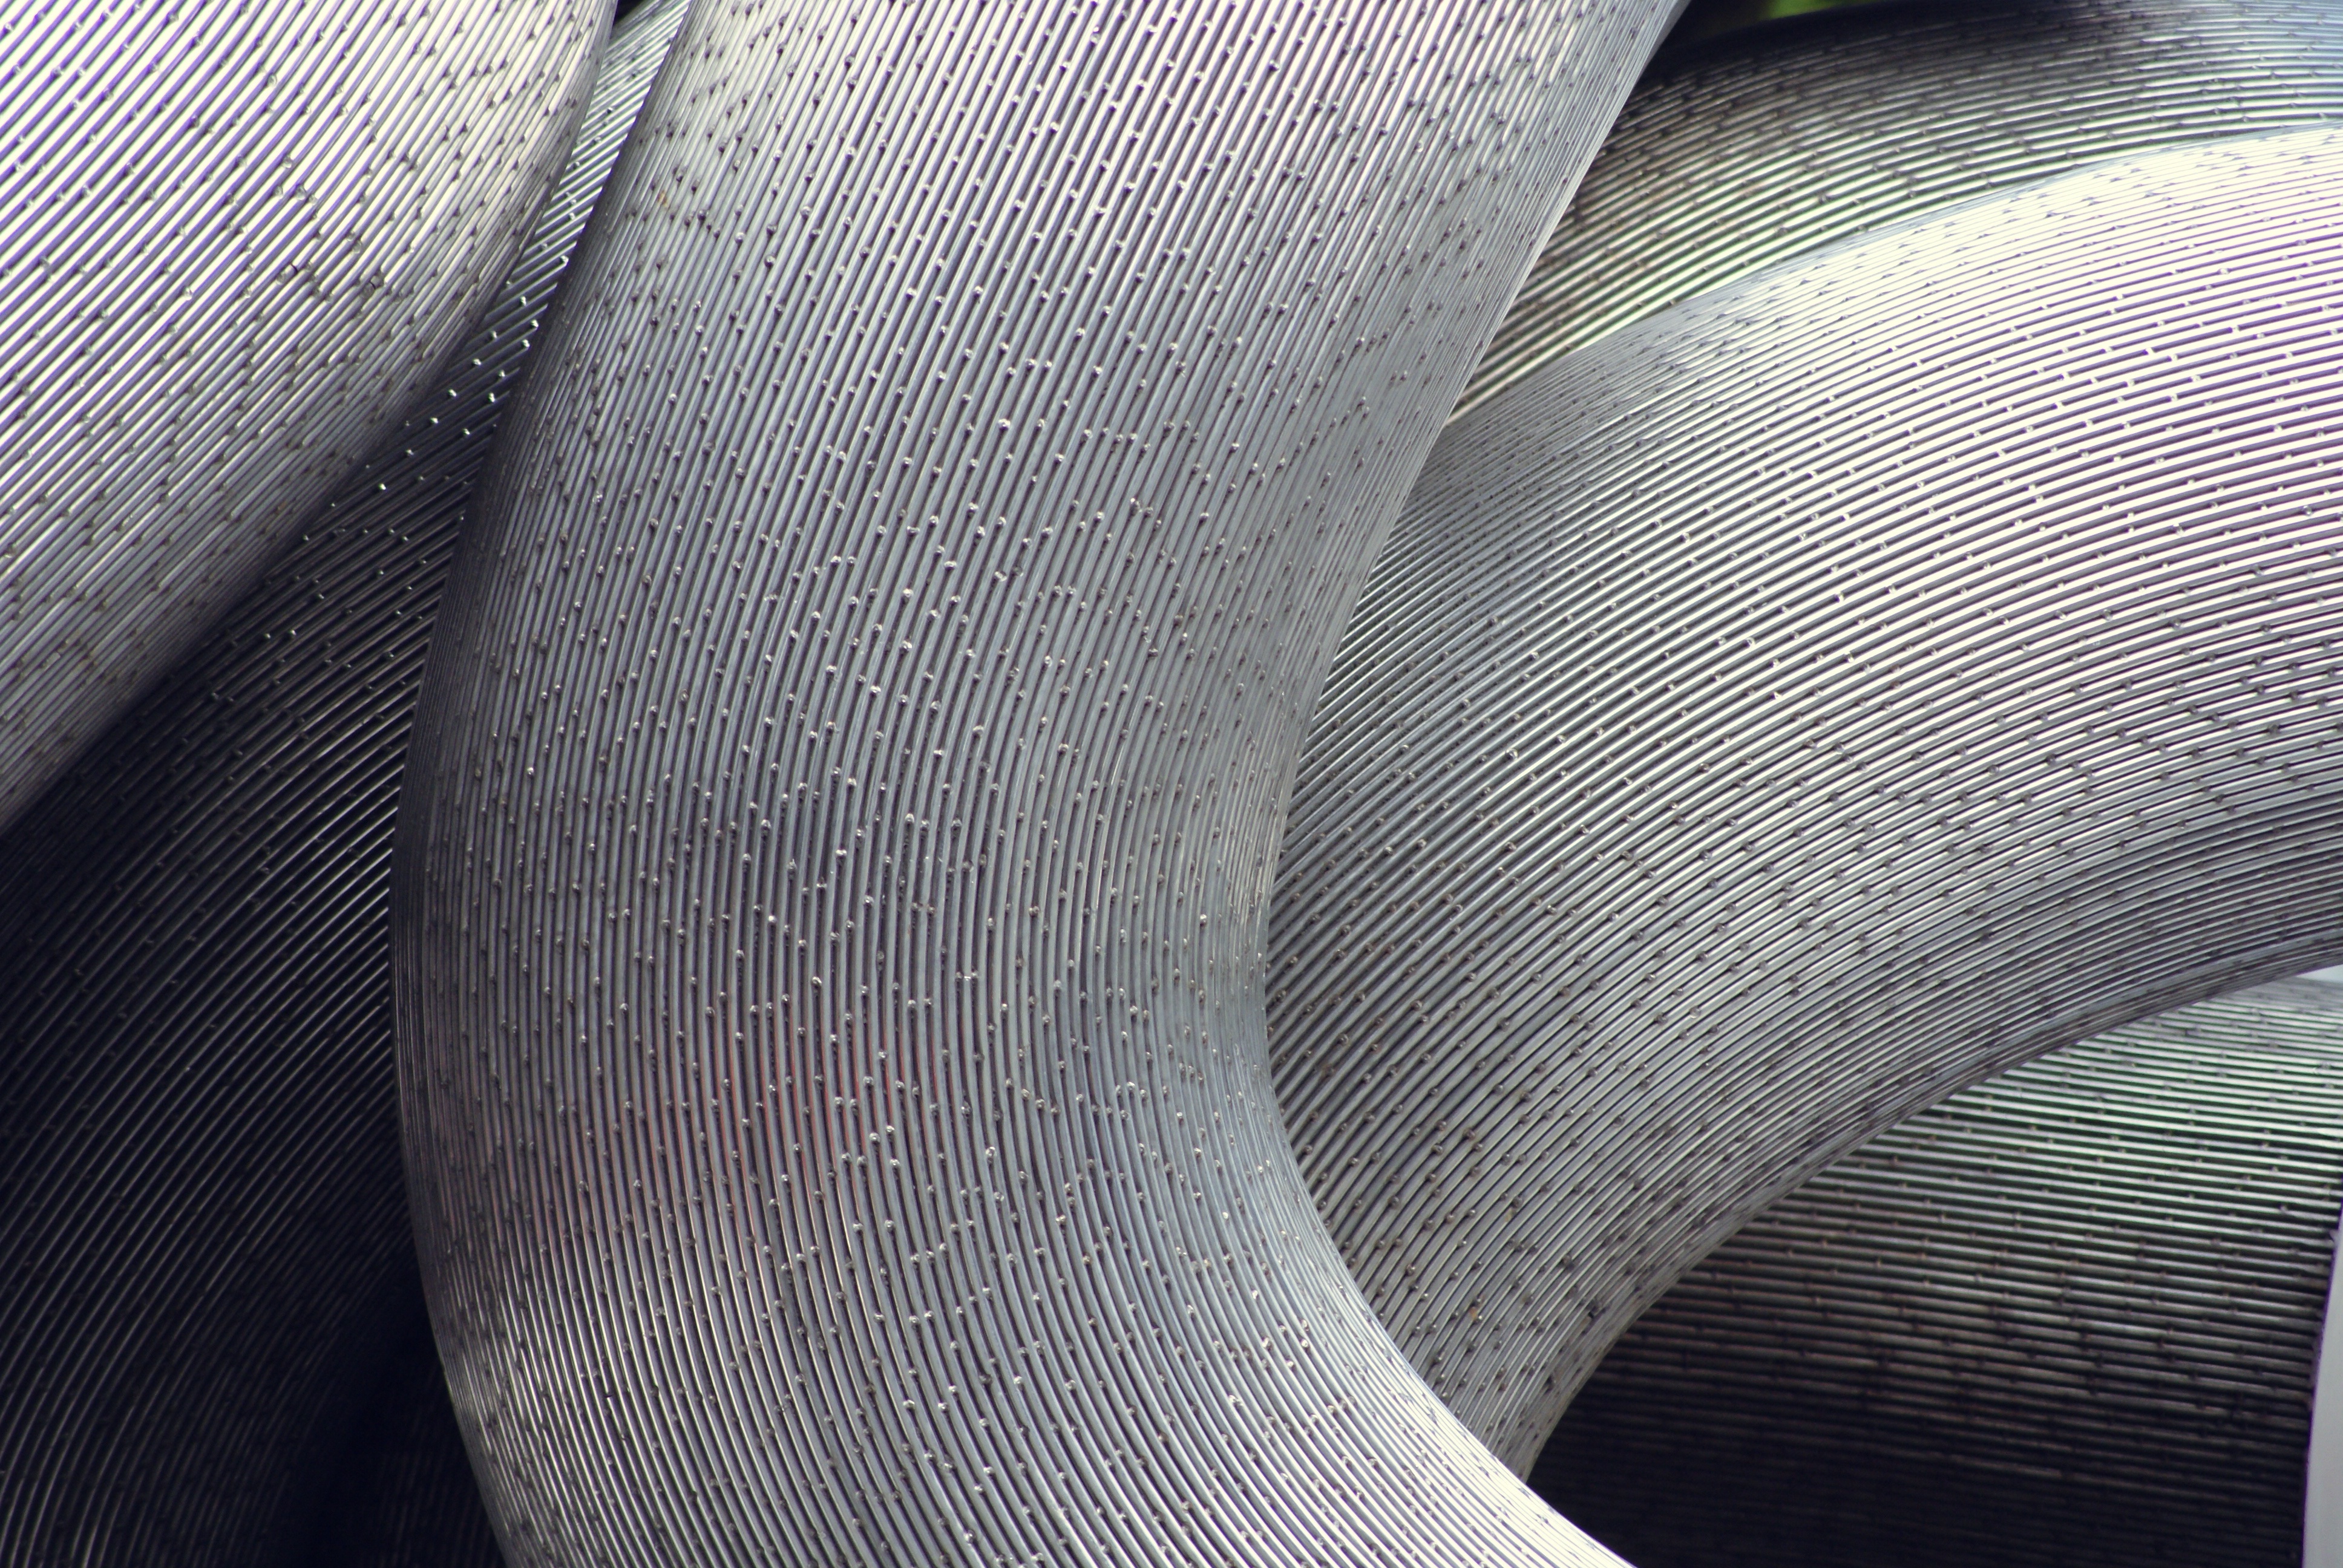
wing, abstract, wheel, texture, steel, pattern, macro, natural, metal, grunge, rough, arm, material, tire, surface, mesh, tread, intriguing, automotive exterior, automotive tire